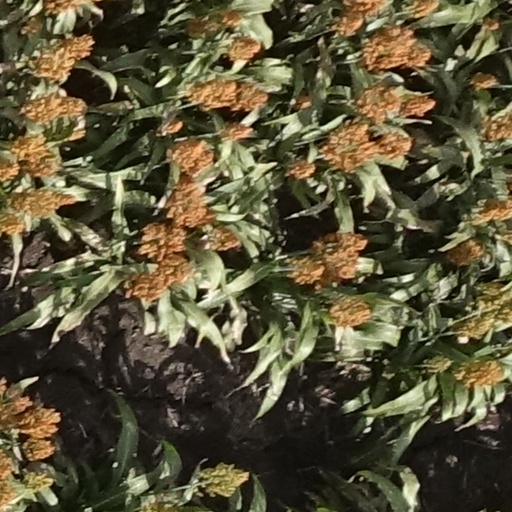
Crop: sorghum